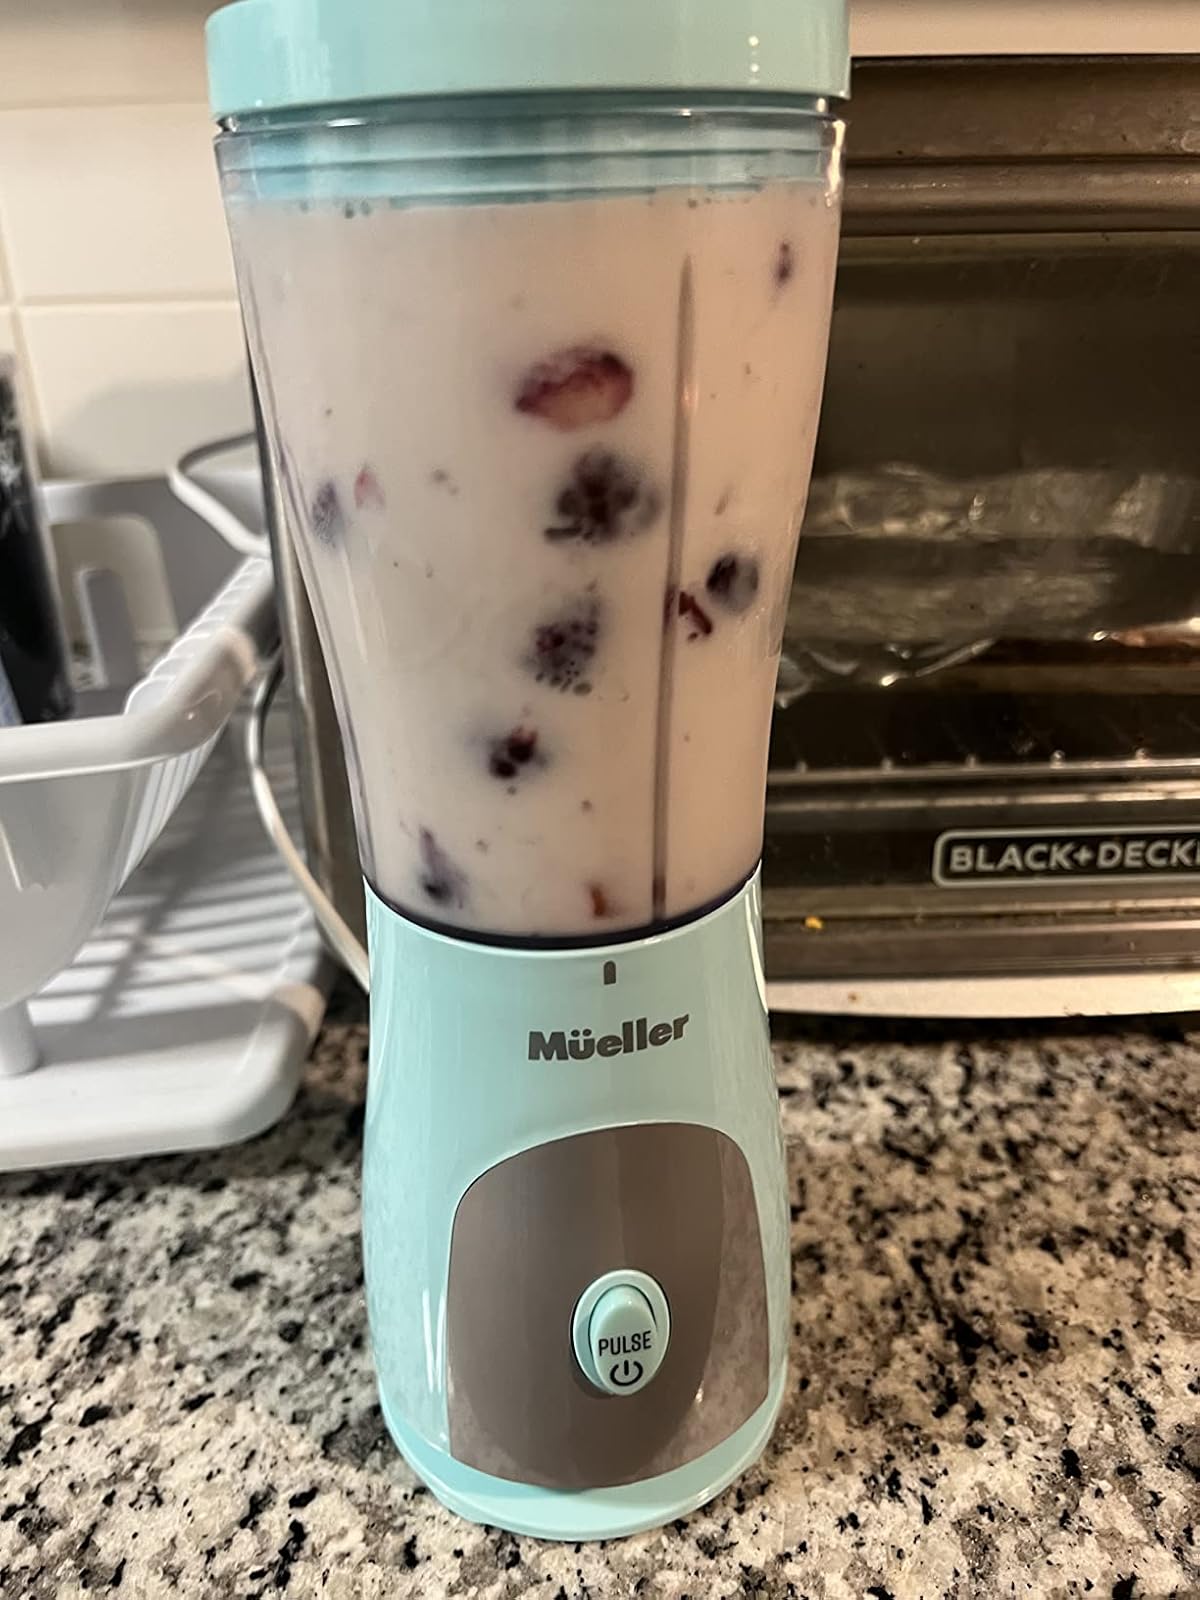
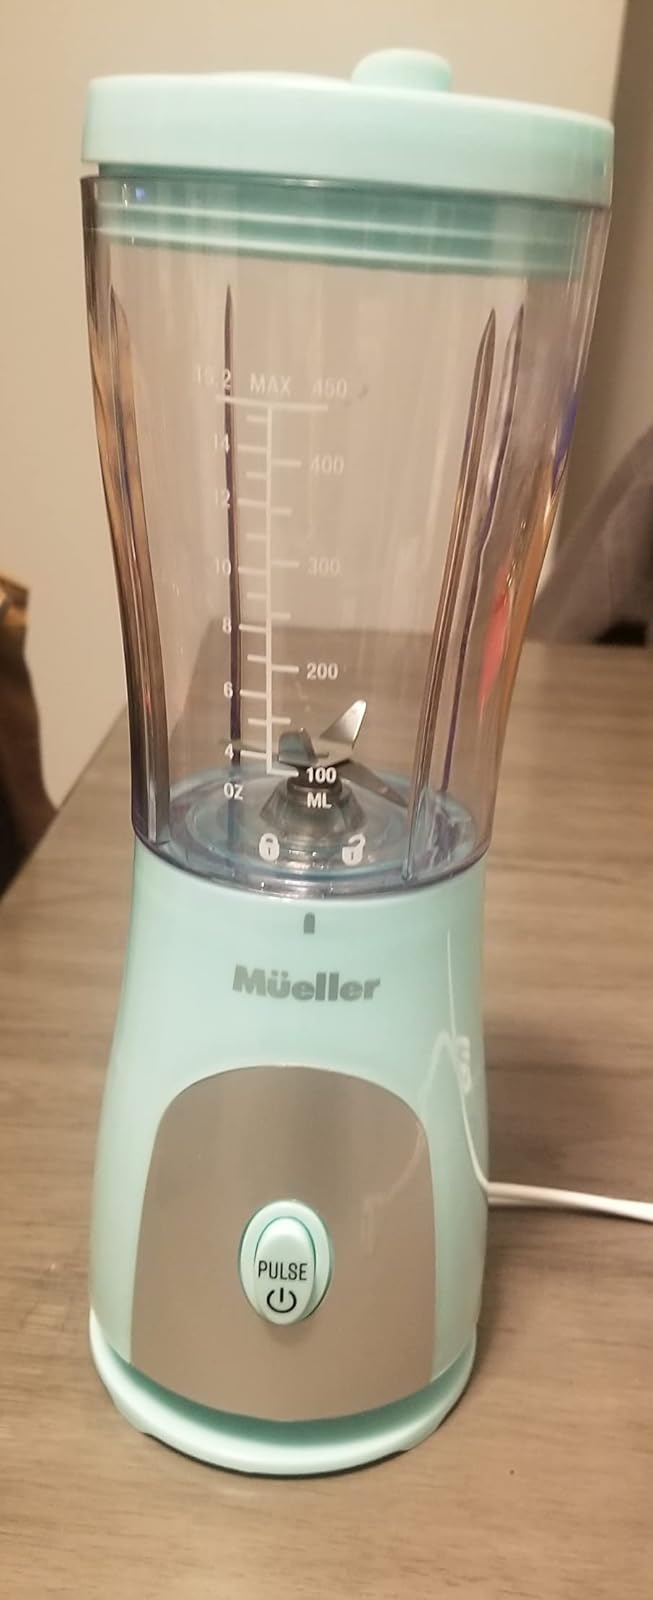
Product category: items_blender
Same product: yes